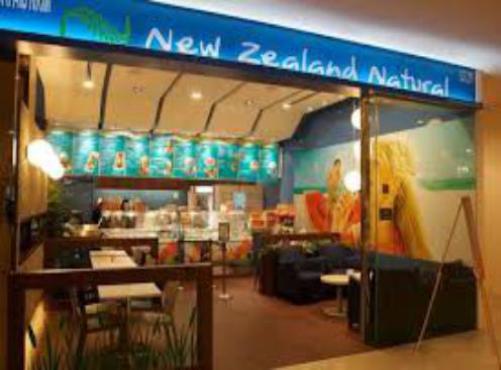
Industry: Food